George E. Wiley

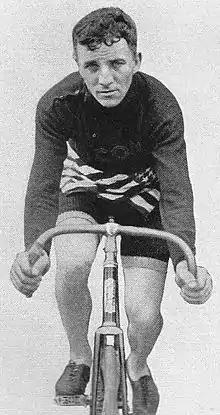
Wiley in 1912

George Elsworth Wiley (May 7, 1881 – March 3, 1954) was an American racing cyclist who competed in the early twentieth century.